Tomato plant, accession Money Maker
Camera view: tilt-top (135 deg); turntable rotation: 210 degrees
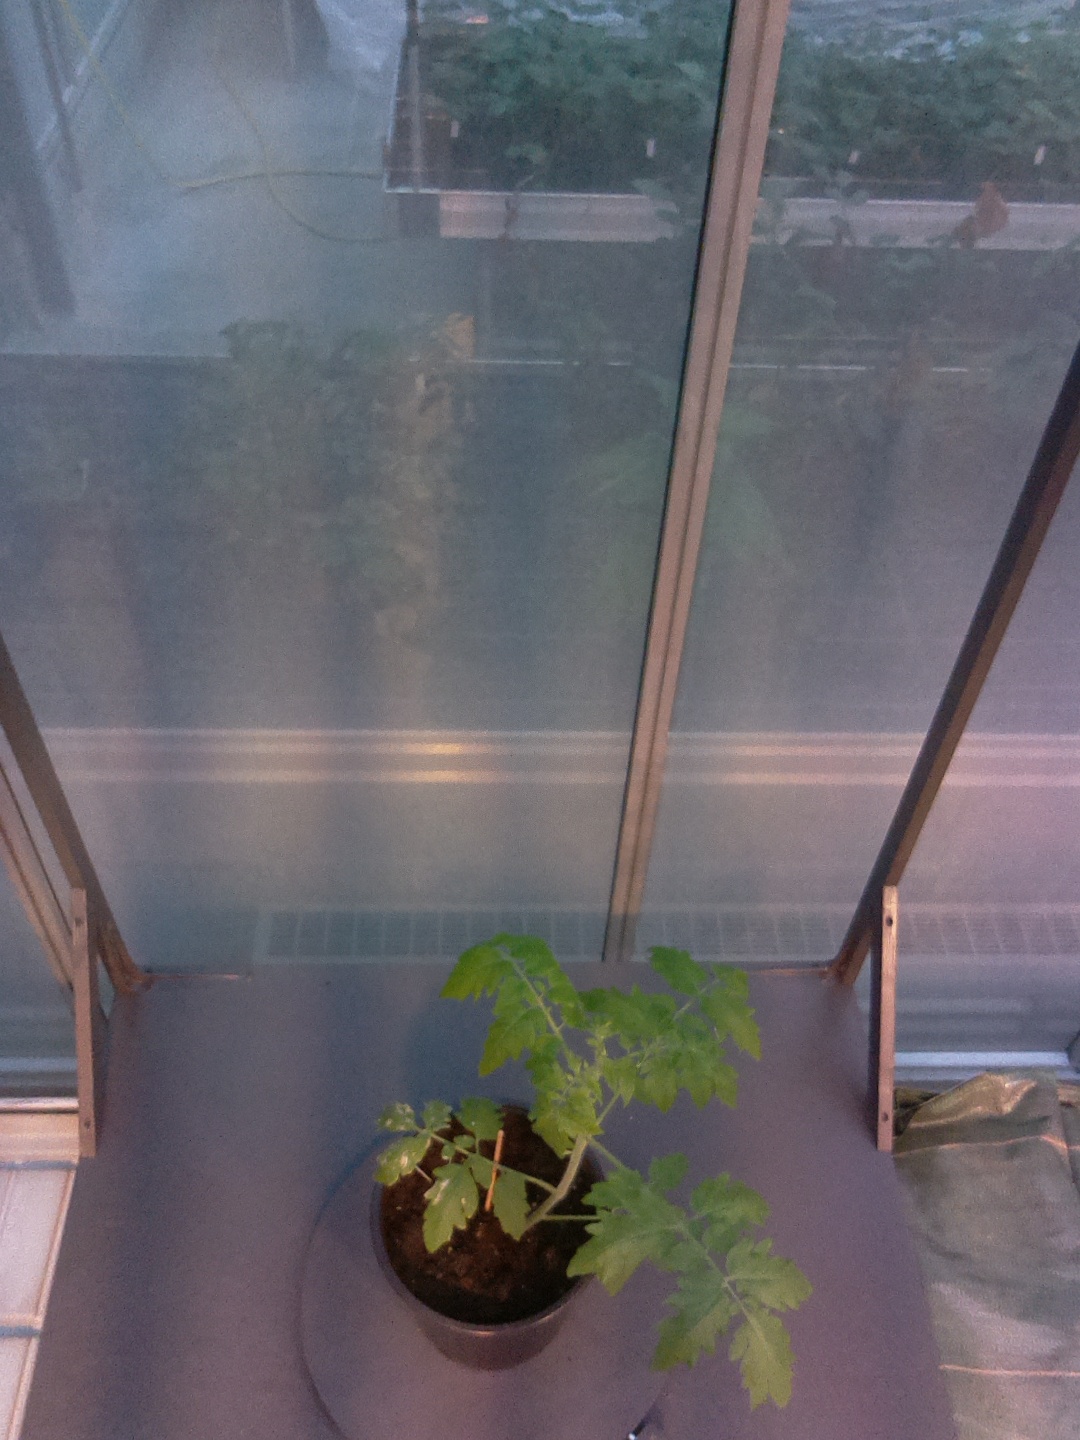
BBCH growth stage 14: 8 of true leaves visible